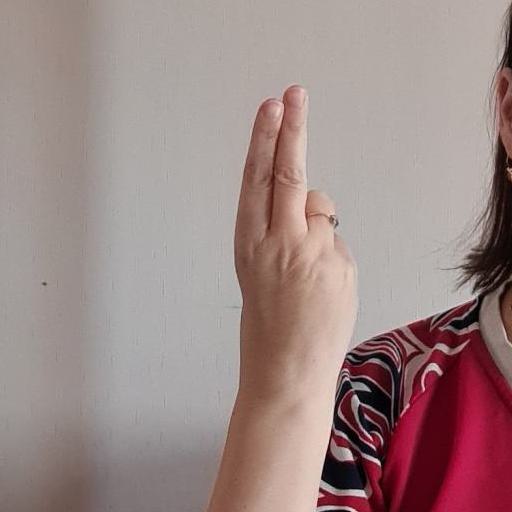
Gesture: two_up_inverted